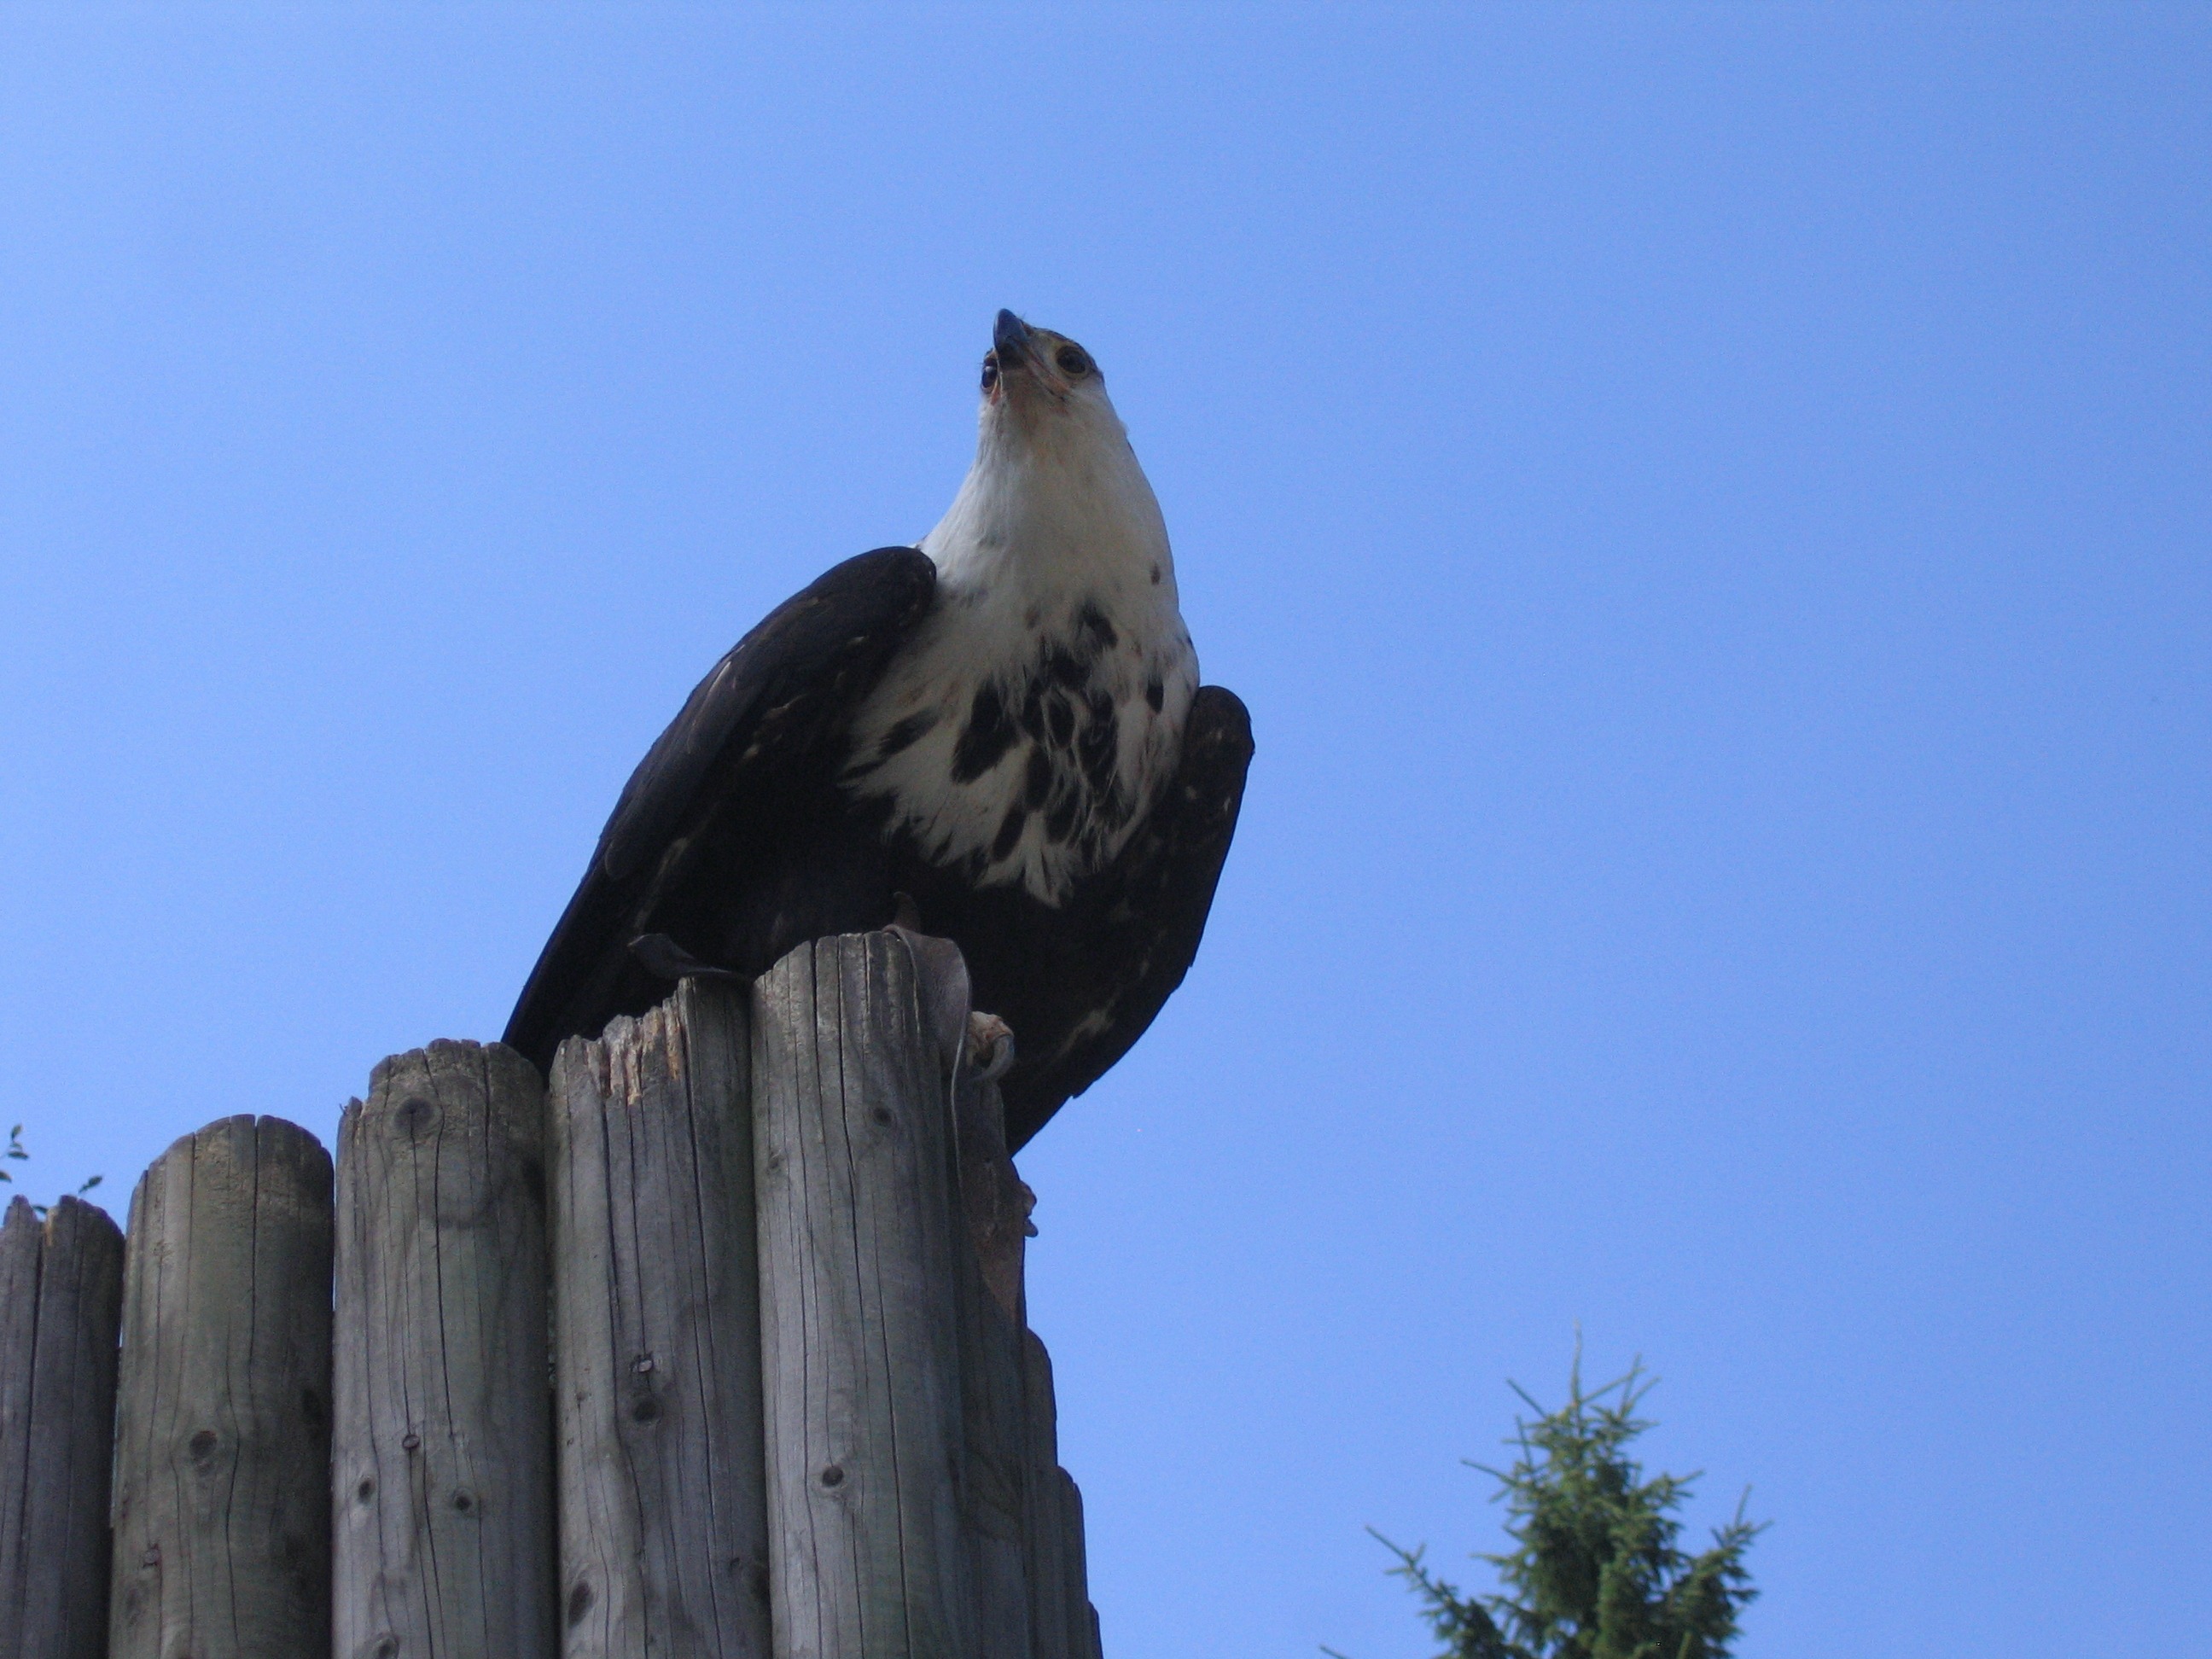
bird, wing, blue, fauna, raptor, stork, vertebrate, golden eagle, perching bird, ciconiiformes, hellenthal